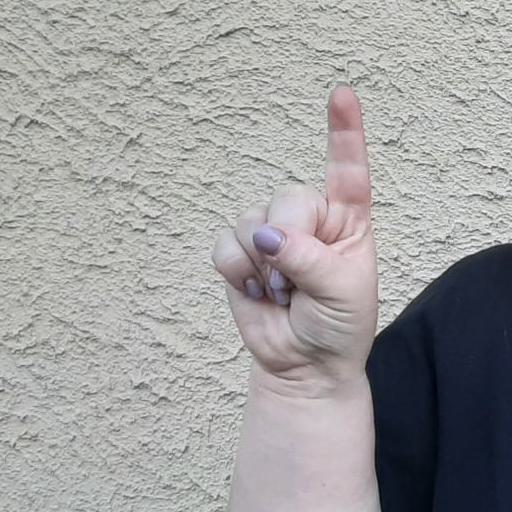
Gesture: one